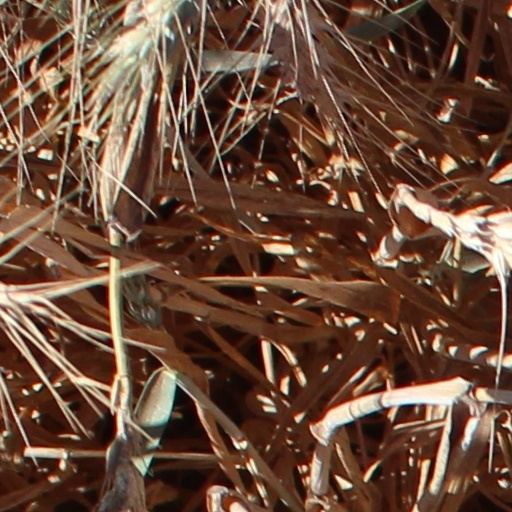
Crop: wheat